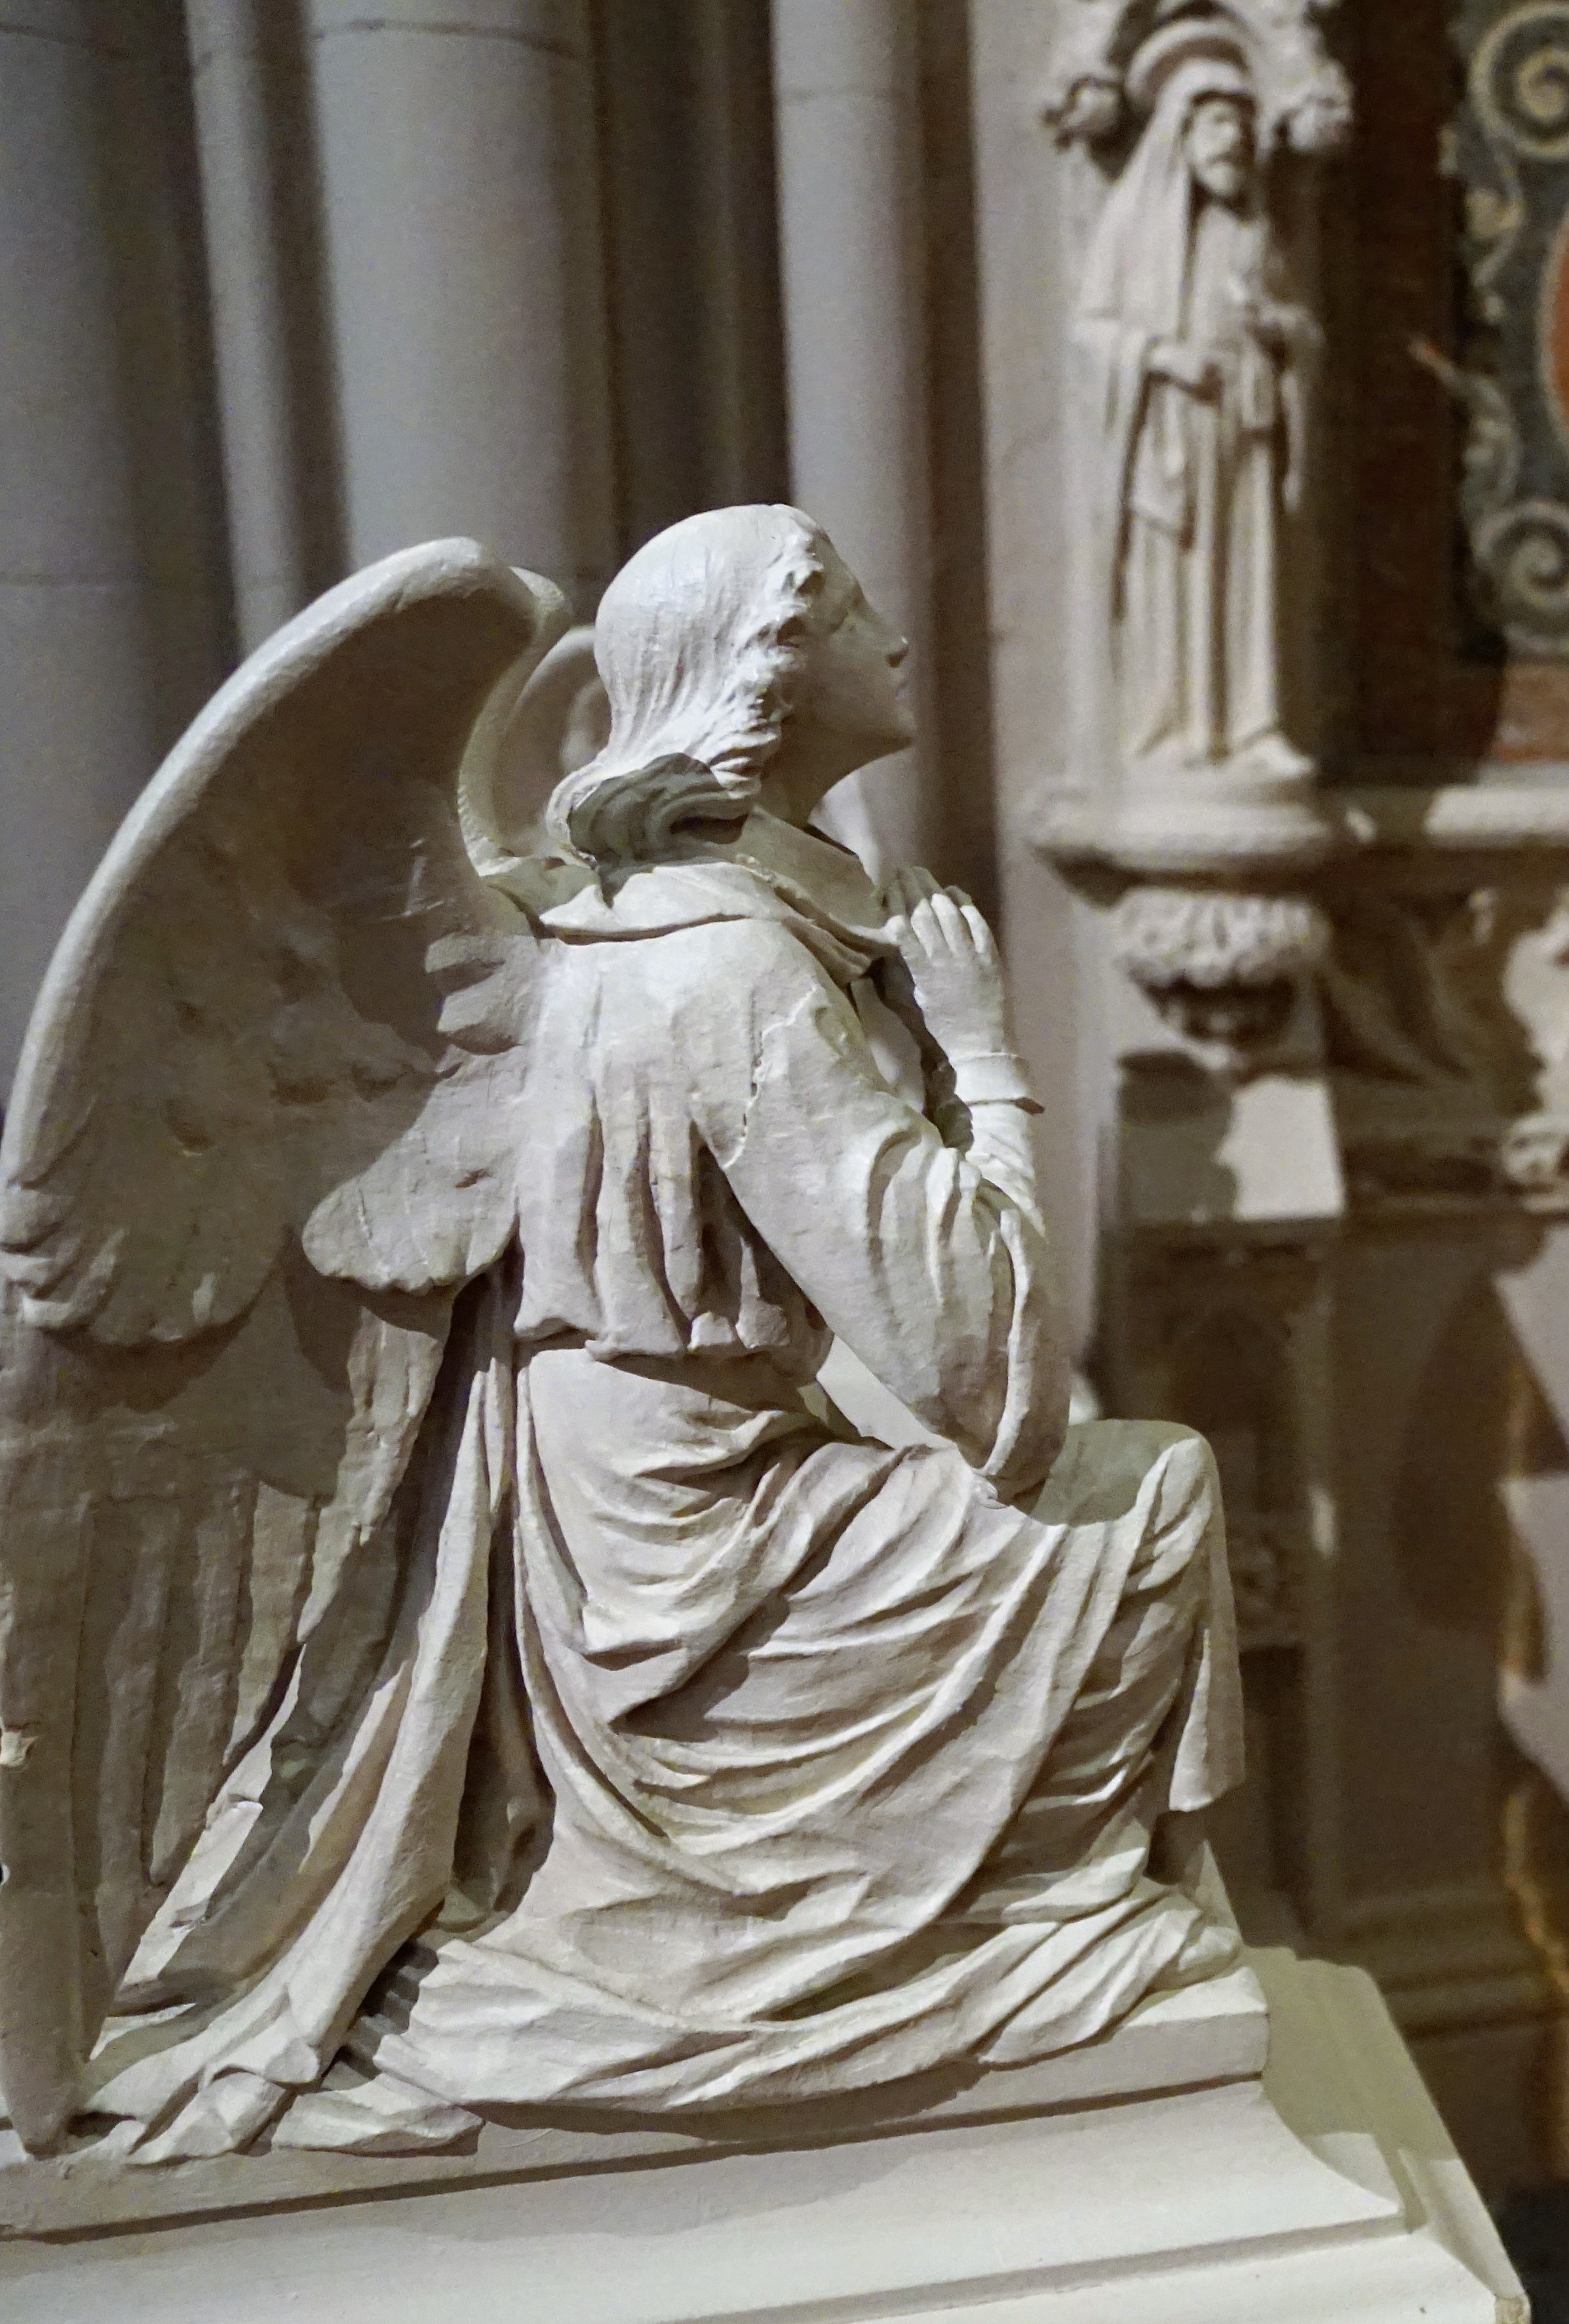
new york, monument, statue, religion, church, sculpture, angel, art, temple, faith, prayer, gabriel, holy, carving, knee, god, mythology, stone carving, ancient history, classical sculpture, st grace catherdral